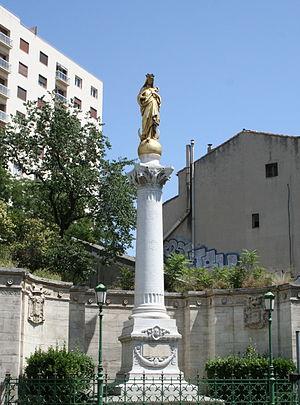
Monument de la Vierge érigée en 1857 en mémoire de l'immaculée conception, inauguré par Mgr. de Mazenod - Marseille (Bouches-du-Rhône
Le monument de la Vierge dorée à Marseille est situé à l’angle du boulevard Voltaire et de la rue des Héros dans le 1ᵉʳ arrondissement de Marseille.